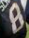
Number: 8